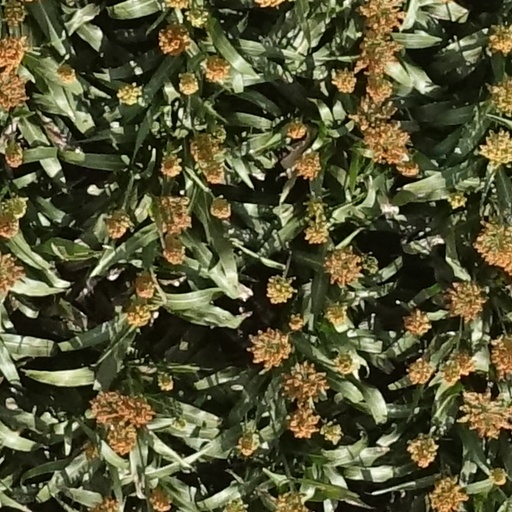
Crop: sorghum